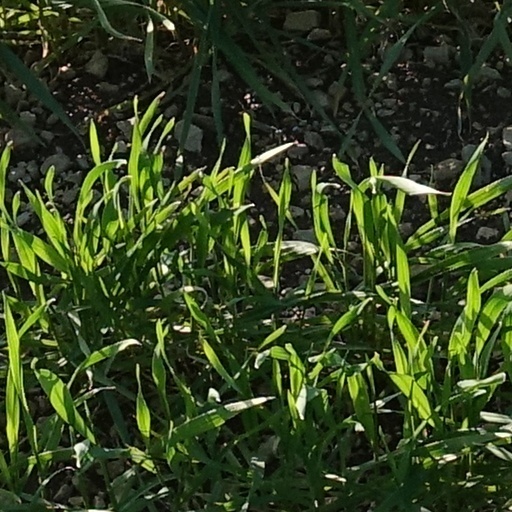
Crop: wheat